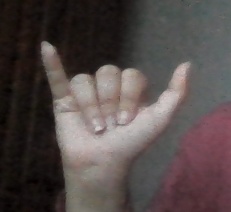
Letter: ya